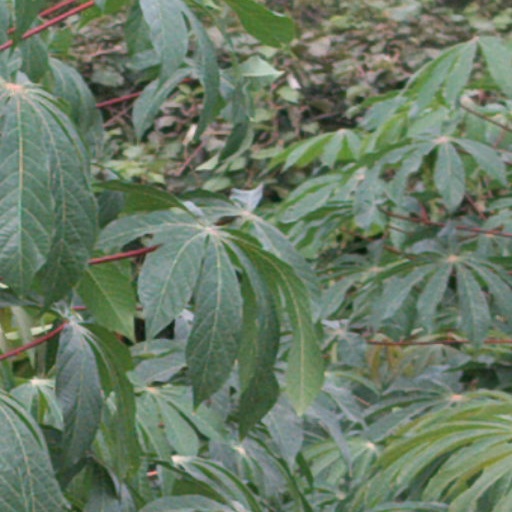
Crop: cassava